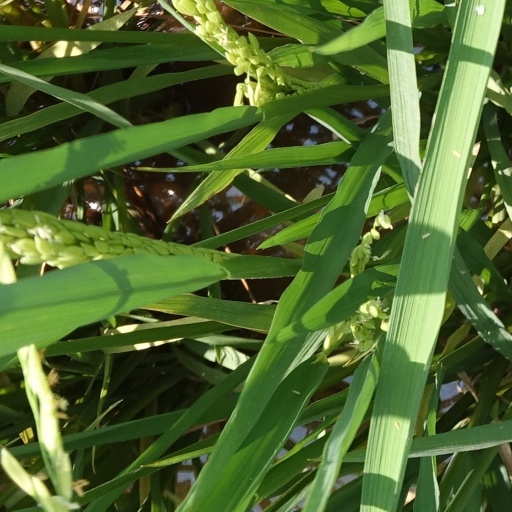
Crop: rice